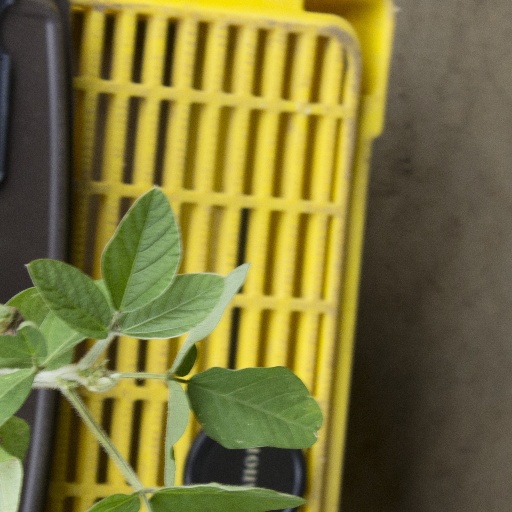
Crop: soybean